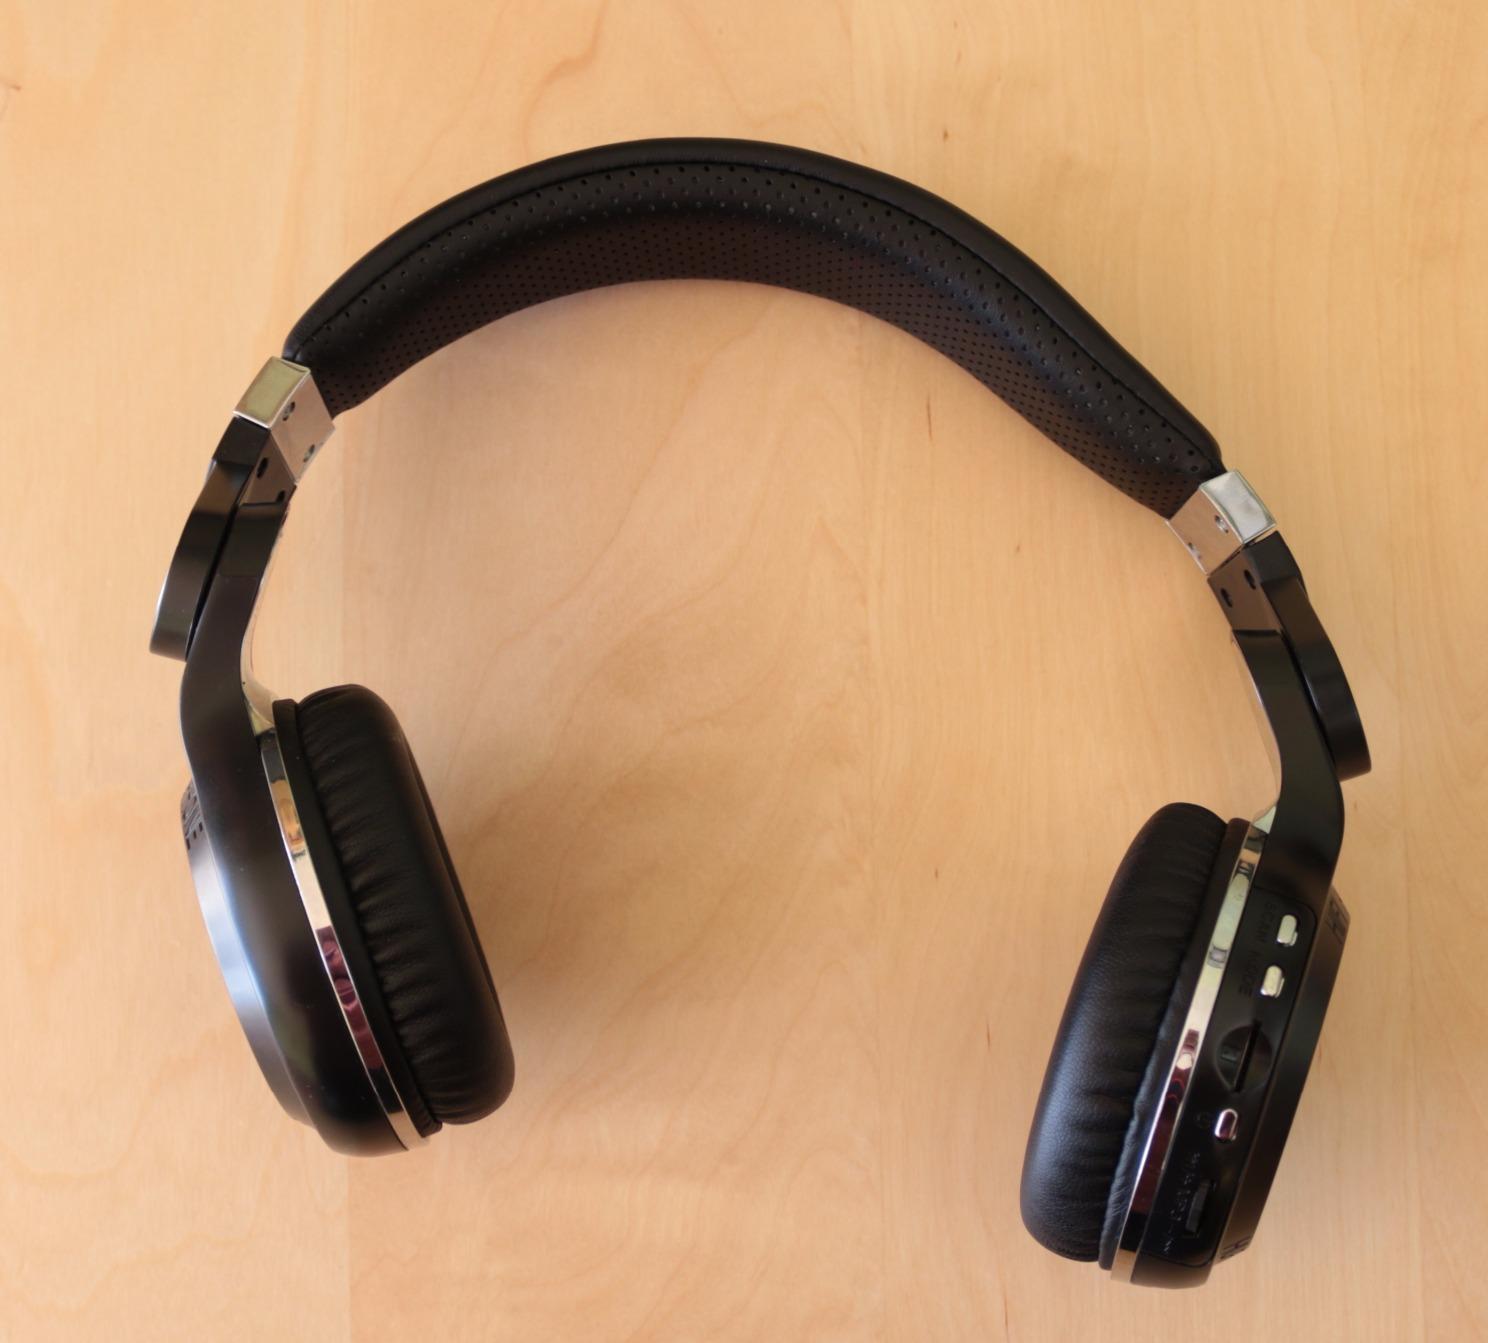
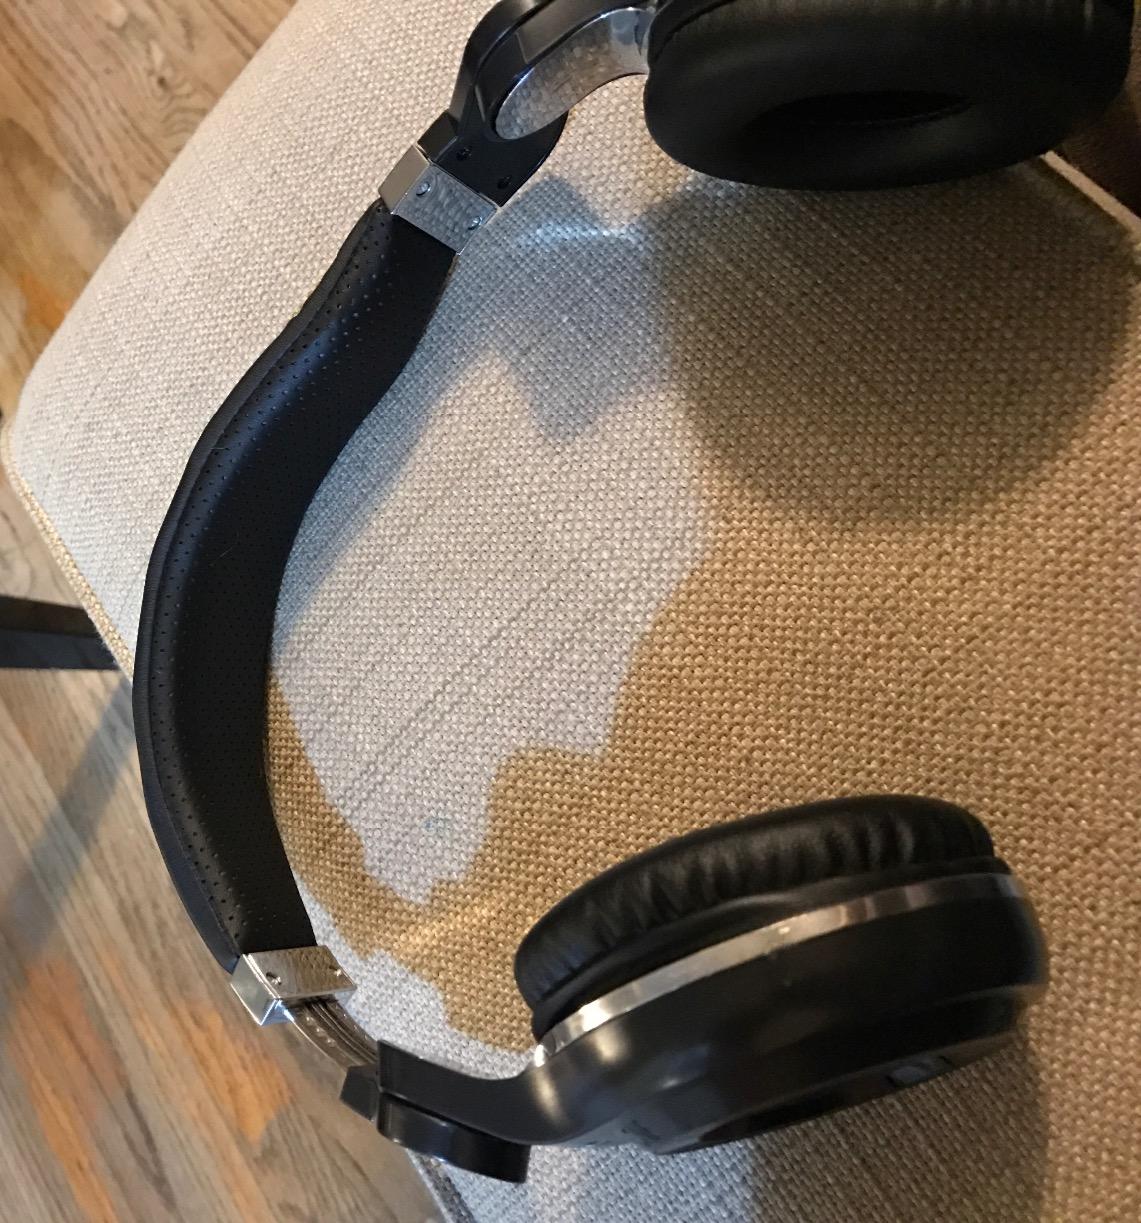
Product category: headphones
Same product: no